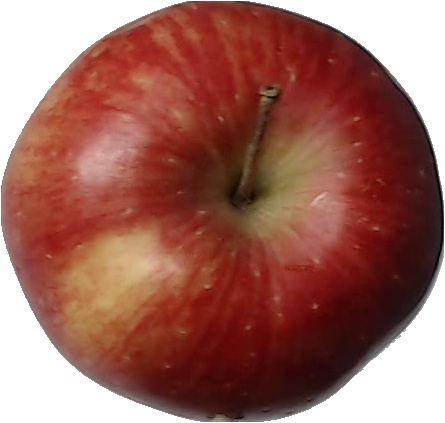
Label: apple_red_1